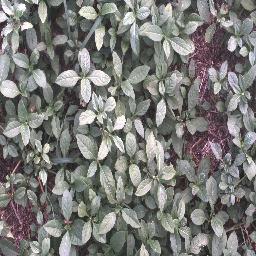
Label: negative